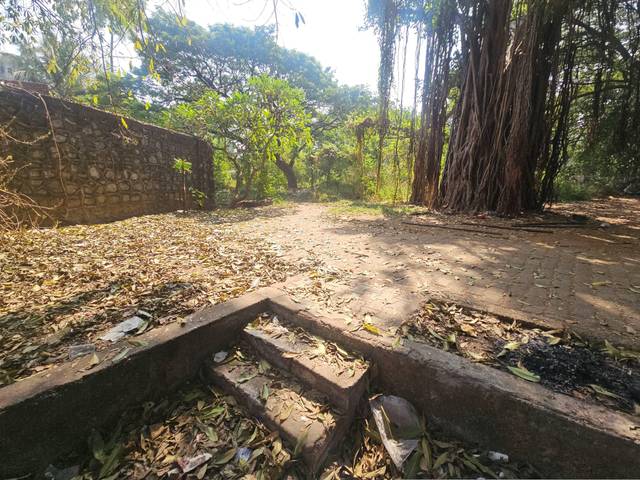
Region: India
Coordinates: 19.079, 72.852